List of invasive alien species of Union concern

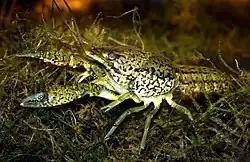
"Procambarus virginalis" (marbled crayfish), caught from an established population in southwestern Germany.

In 2016, following the EU Regulation 1143/2014 on Invasive Alien Species (IAS), the European Commission published a first list of 37 IAS of Union concern. The list was first updated in 2017 and comprised 49 species. Since the second update in 2019, 66 species are listed as IAS of EU concern. Since the third update in 2022, 88 species are listed as IAS of EU concern, although the final inclusion of three of these species has been deferred to 2024, and one to 2027.